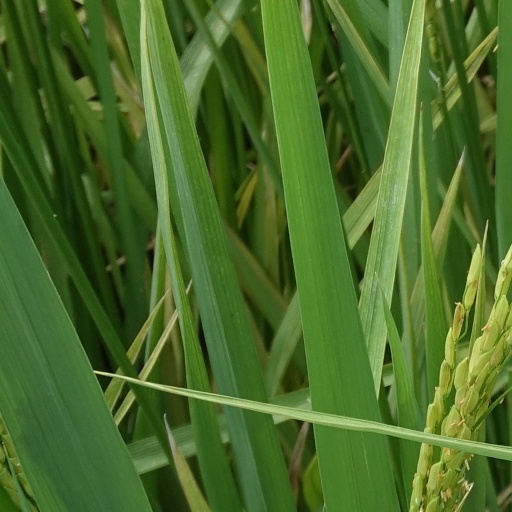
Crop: rice